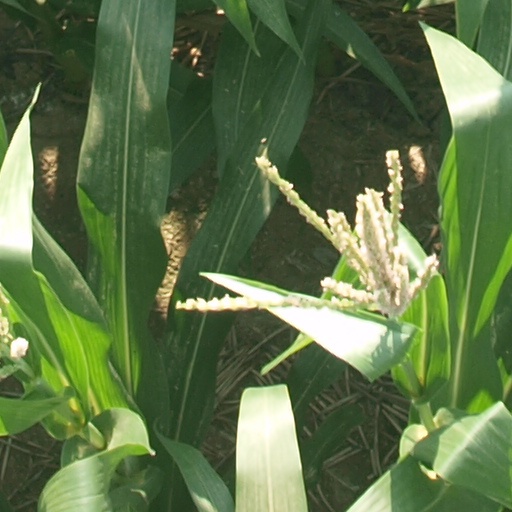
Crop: maize; corn